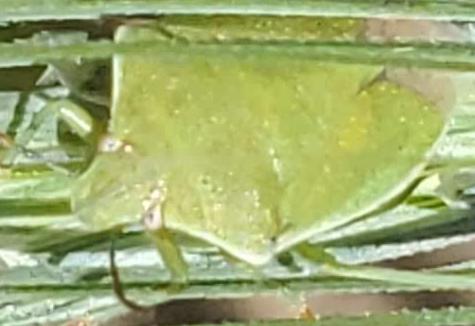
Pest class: stink_bug